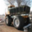
Label: truck